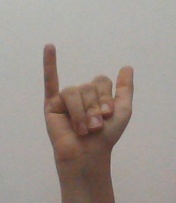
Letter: ya